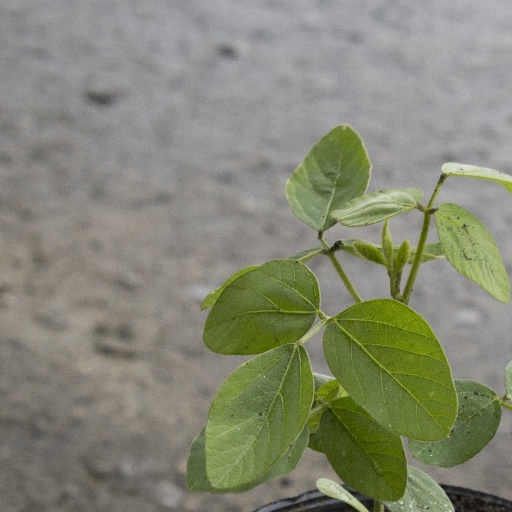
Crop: soybean